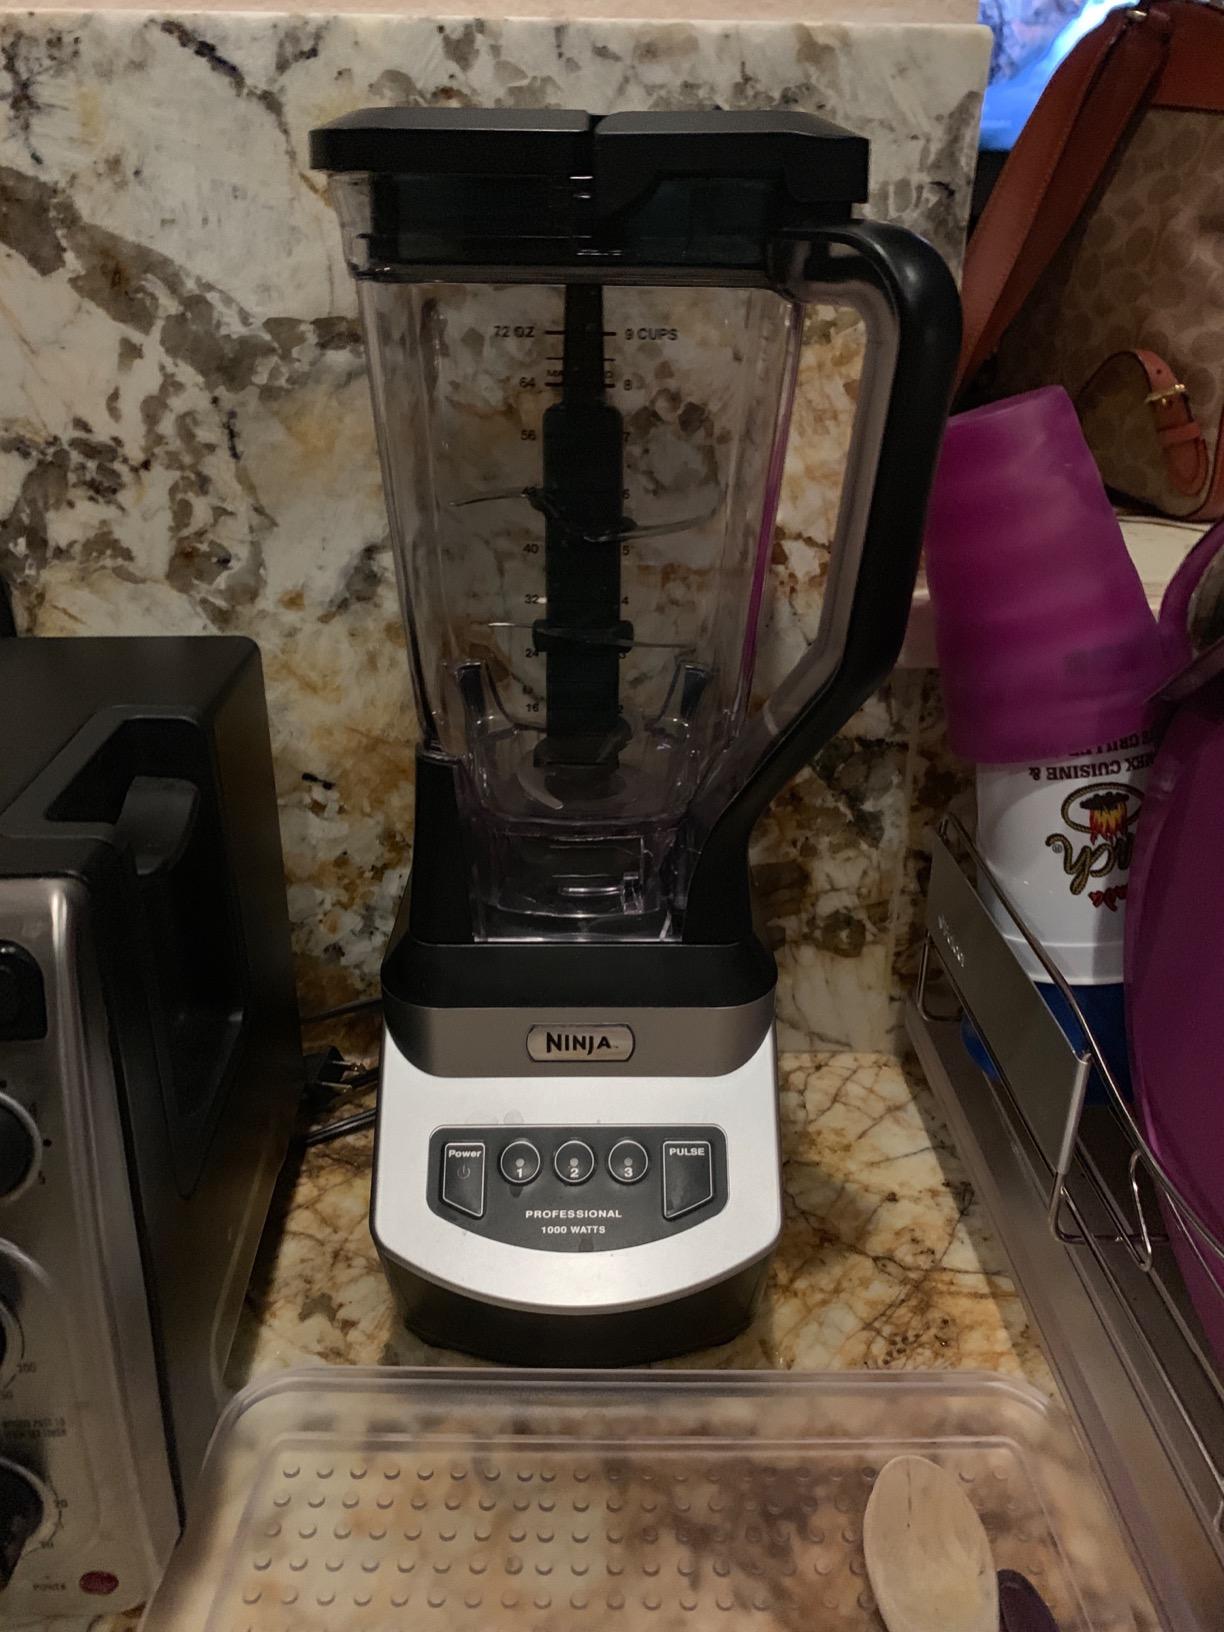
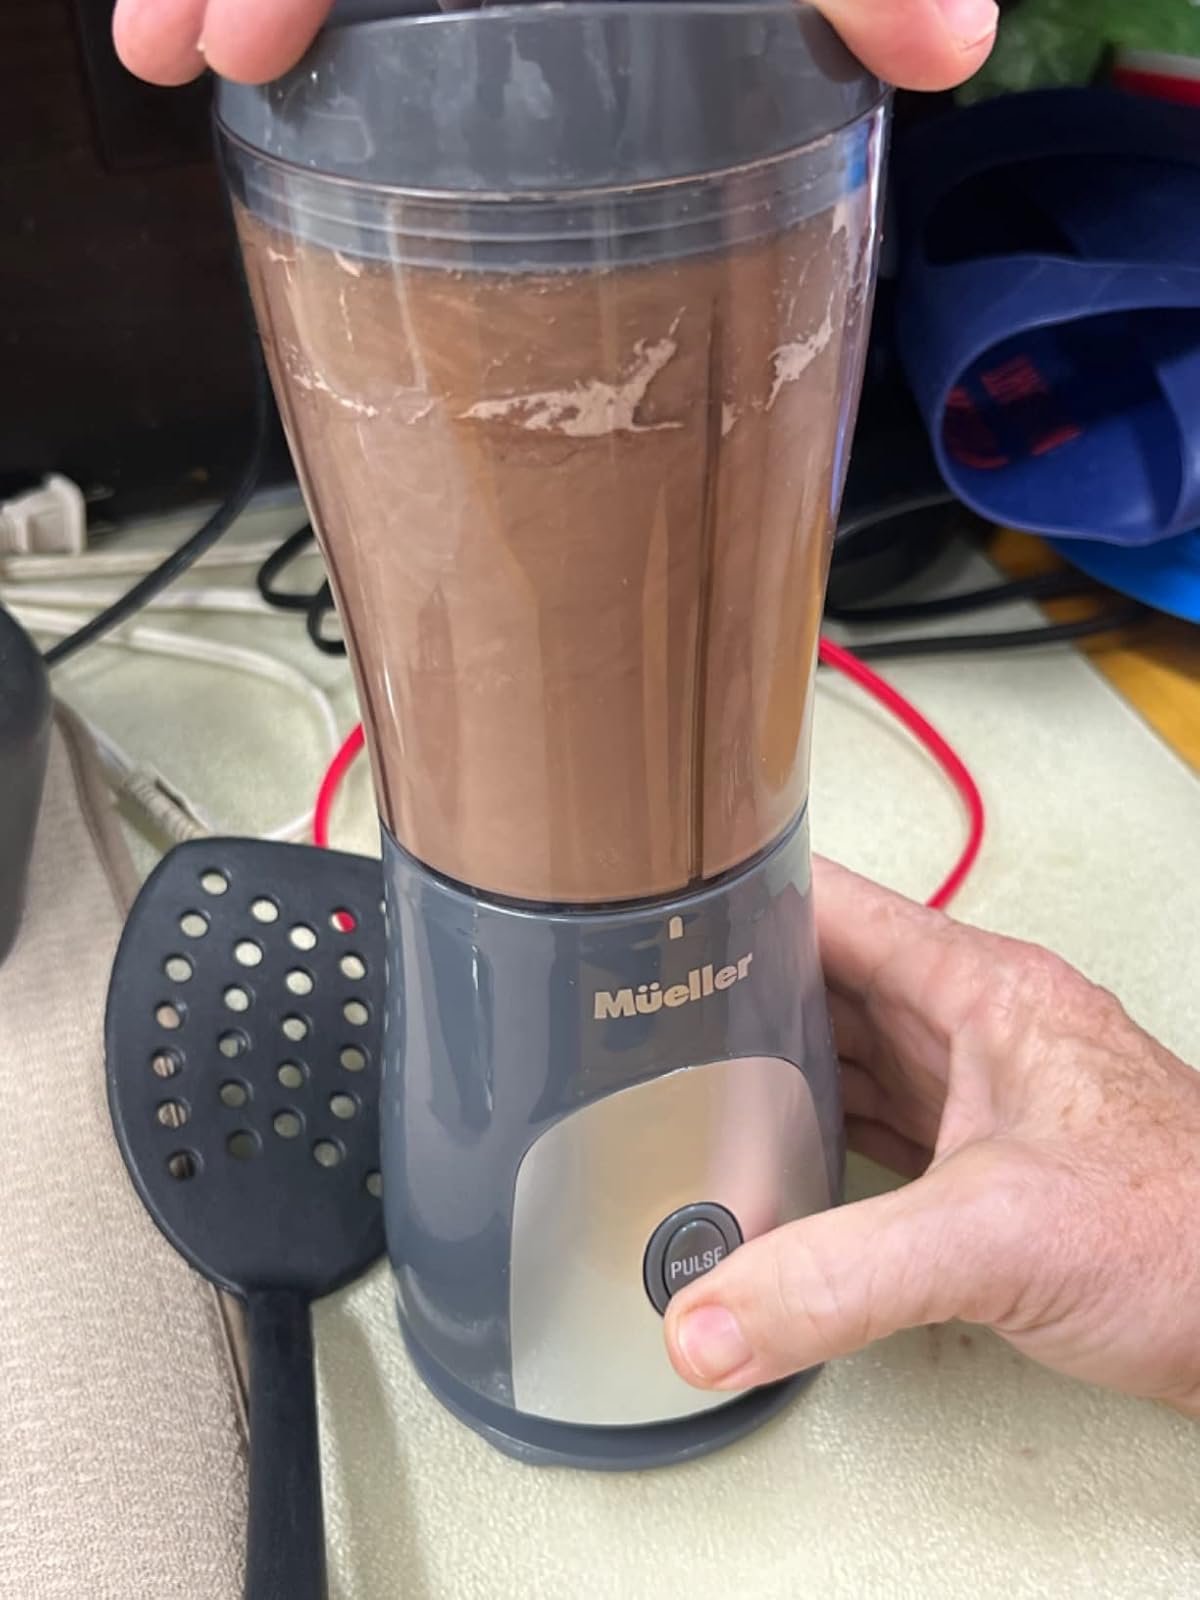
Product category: items_blender
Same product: no